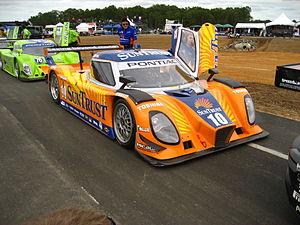
Wayne Taylor, né le 15 juillet 1956 à Port Elizabeth, est un pilote automobile sud-africain. Il est propriétaire de l'écurie Wayne Taylor Racing.